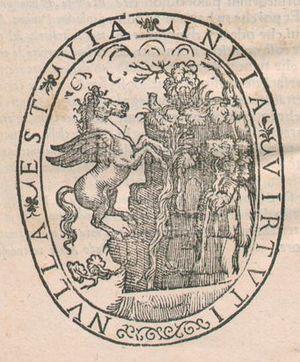
Valerio Dorico est un imprimeur et typographe italien. Avec celle d'Antonio Blado, son entreprise est la plus importante imprimerie romaine de l'époque.